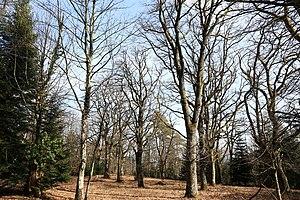
Le ""Saulager"""
Guebwiller [gebvilɛr] est une commune française située dans le département du Haut-Rhin, en région Grand Est.